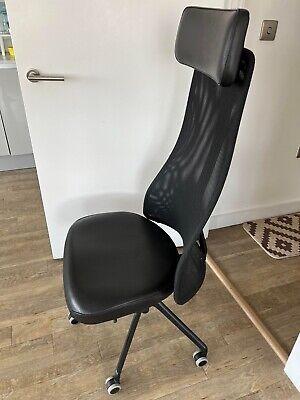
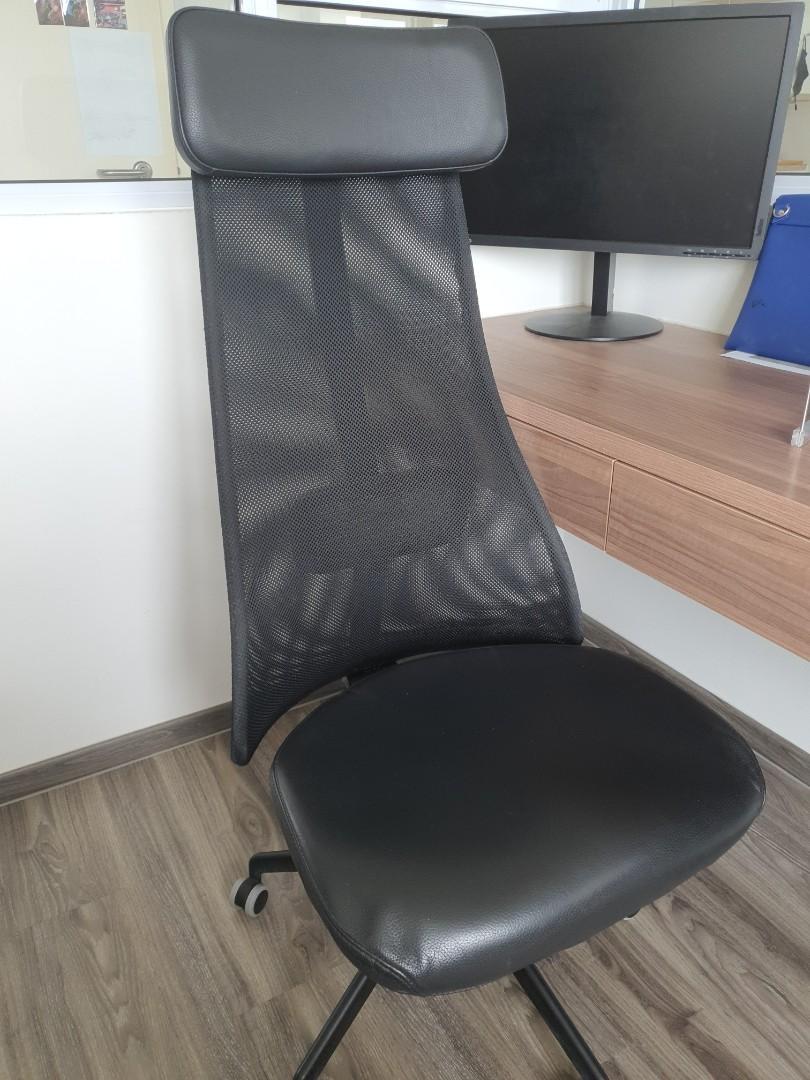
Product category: items_chair
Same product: yes